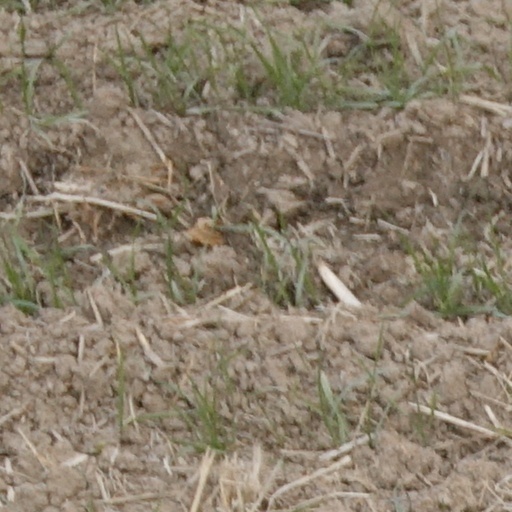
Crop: wheat